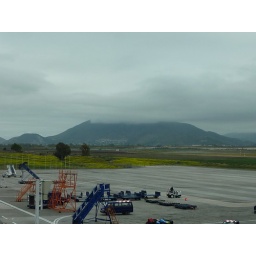
You can kind of see the sign from the previous picture right above the green line on the right side of this one